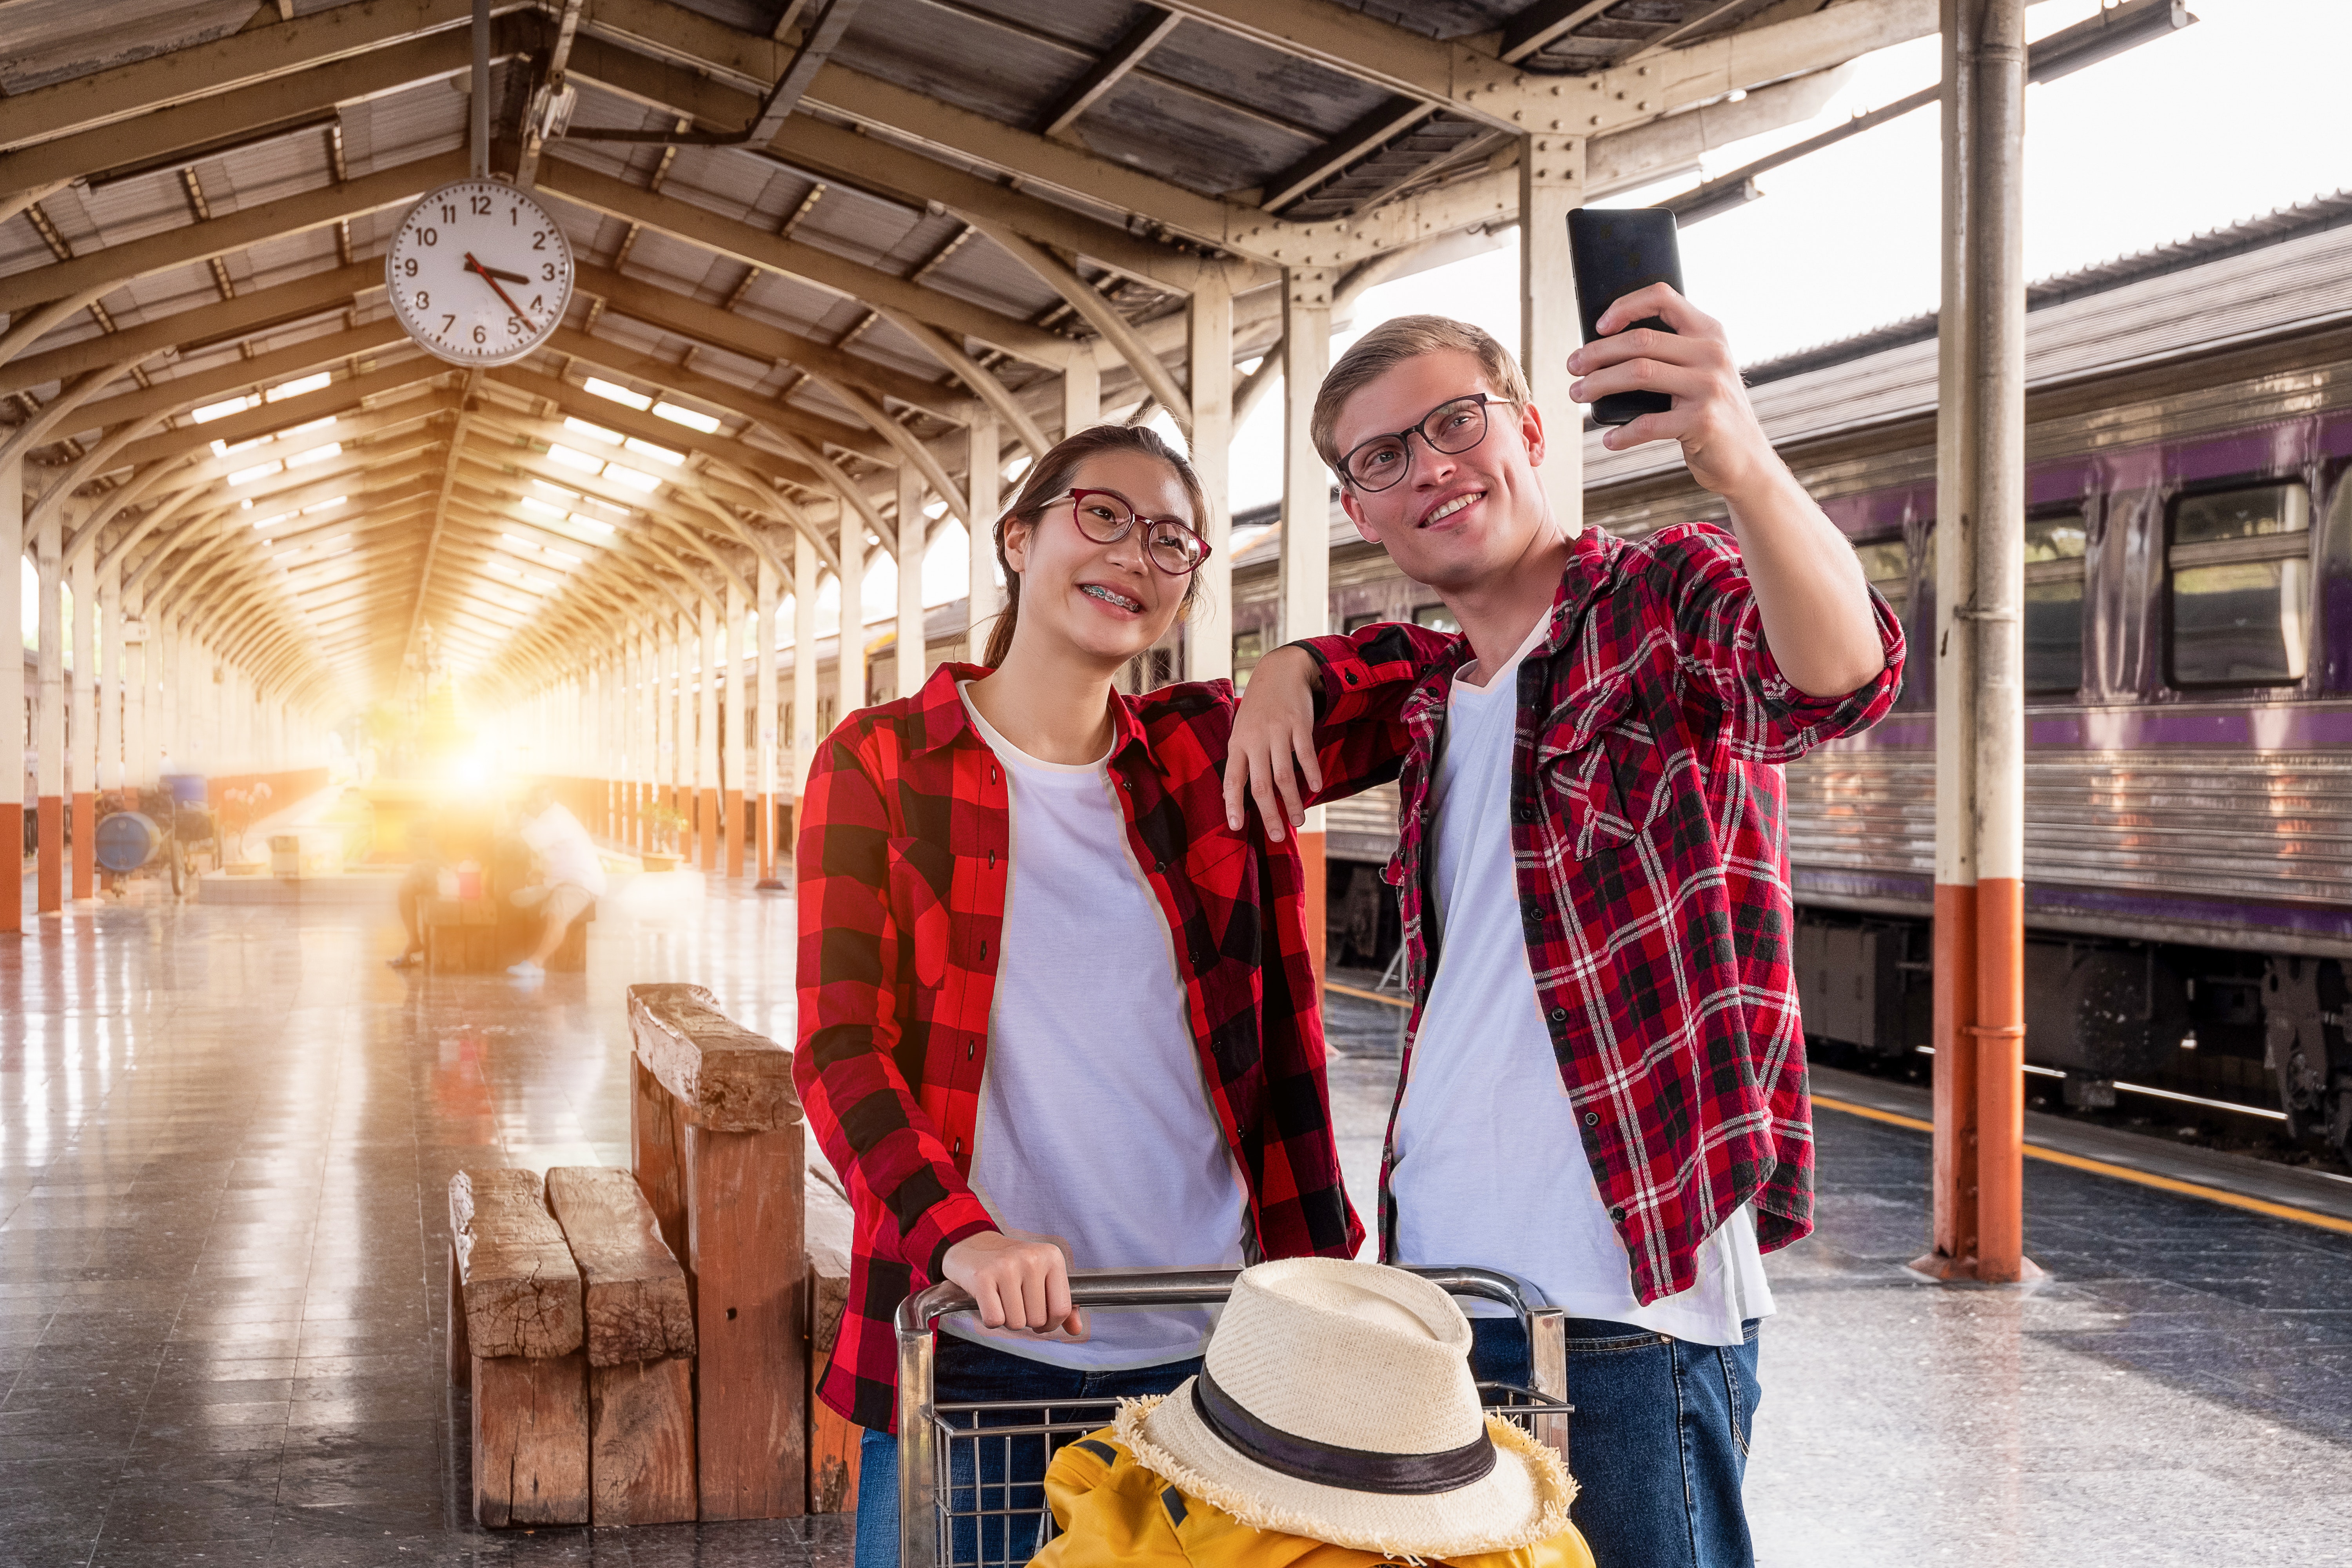
drum, fun, leisure, musical instrument, Membranophone, percussion, drums, plaid, travel, tourism, bass drum